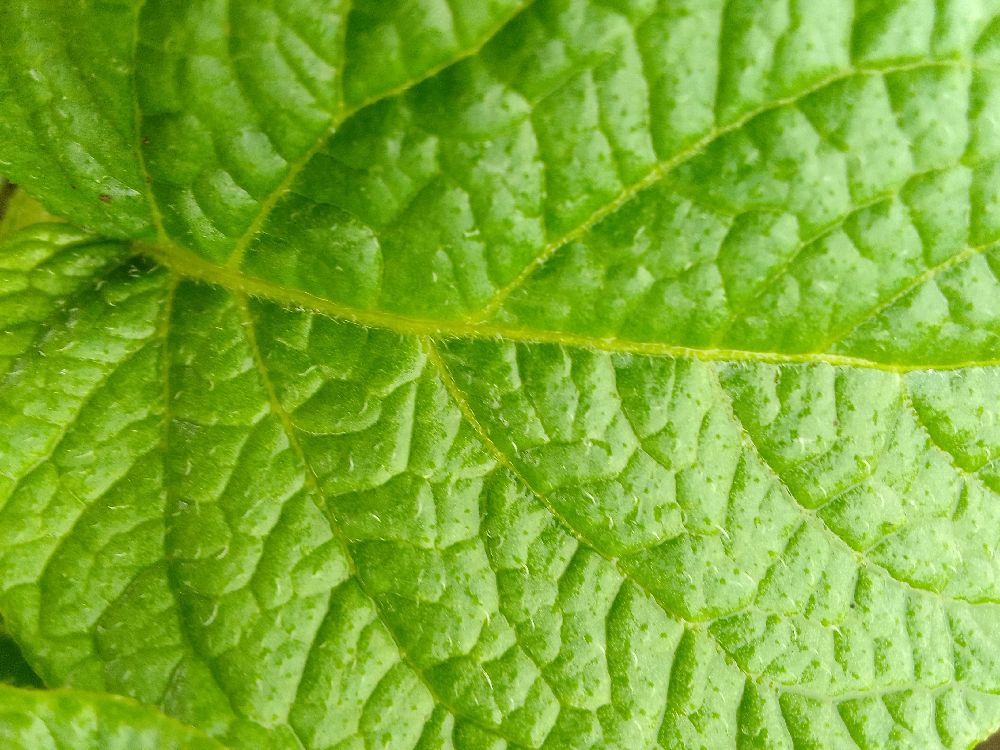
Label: Healthy